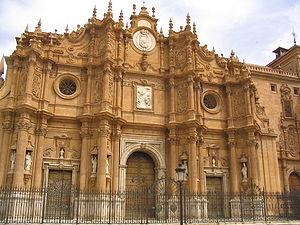
Façade de la cathédrale de Guadix (Grenade, Espagne)